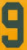
Number: 9